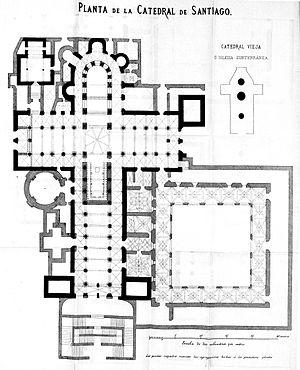
La cathédrale de Saint-Jacques-de-Compostelle est une cathédrale située dans le centre historique de la ville de Saint-Jacques-de-Compostelle, but de l'un des plus grands pèlerinages de l'Europe médiévale. En 2014, c'est l'un des plus vivants foyers de la dévotion catholique.